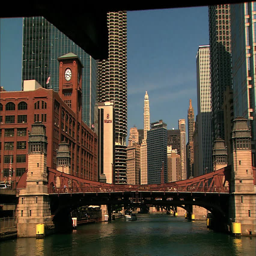
view and all of its skyscrapers as seen from a boat on the river